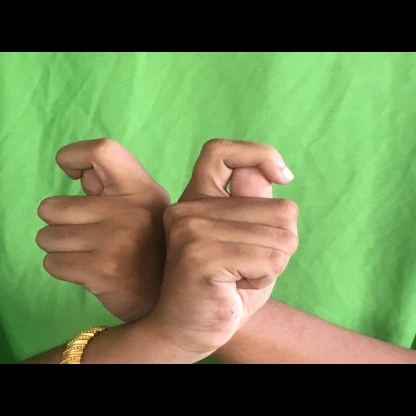
Mudra: Berunda